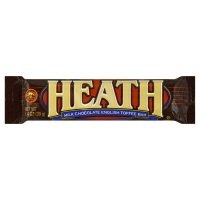
Item Name: Heath English Milk Chocolate Toffee - 1.4 oz bar
Product Description: Candy And Chocolate Bars
Value: 1.0
Unit: Count

Price: 1.32